Caldarchaeol

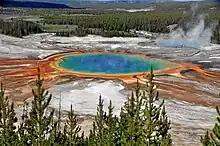
Hot springs such as the Grand Prismatic Spring in Yellowstone National Park, WY are home to many species of archaea.

The biosynthesis of caldarchaeol and other iGDGTs has been the subject of investigation for decades, due both to the complexity of the pathway and the difficulty of culturing archaea in laboratory settings. Isoprenoid-based molecules are synthesized by all three domains of life using isopentyl pyrophosphate (IPP) and dimethylallyl pyrophosphate (DMAPP), 5-carbon structural isomers. Archaea make archaeol from these building blocks, which is then condensed into tetraether structures using a radical S-adenosylmethionine (SAM) protein called tetraether synthase (Tes).